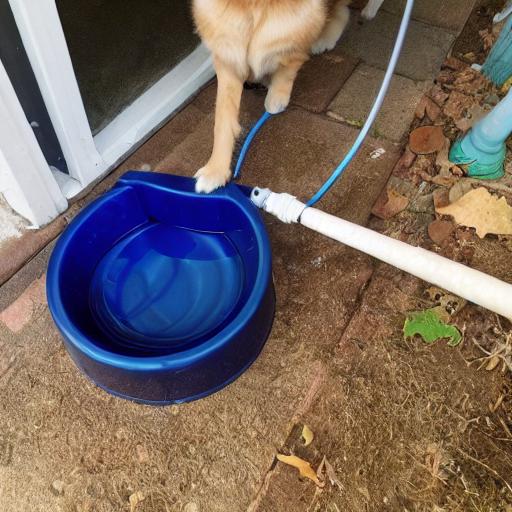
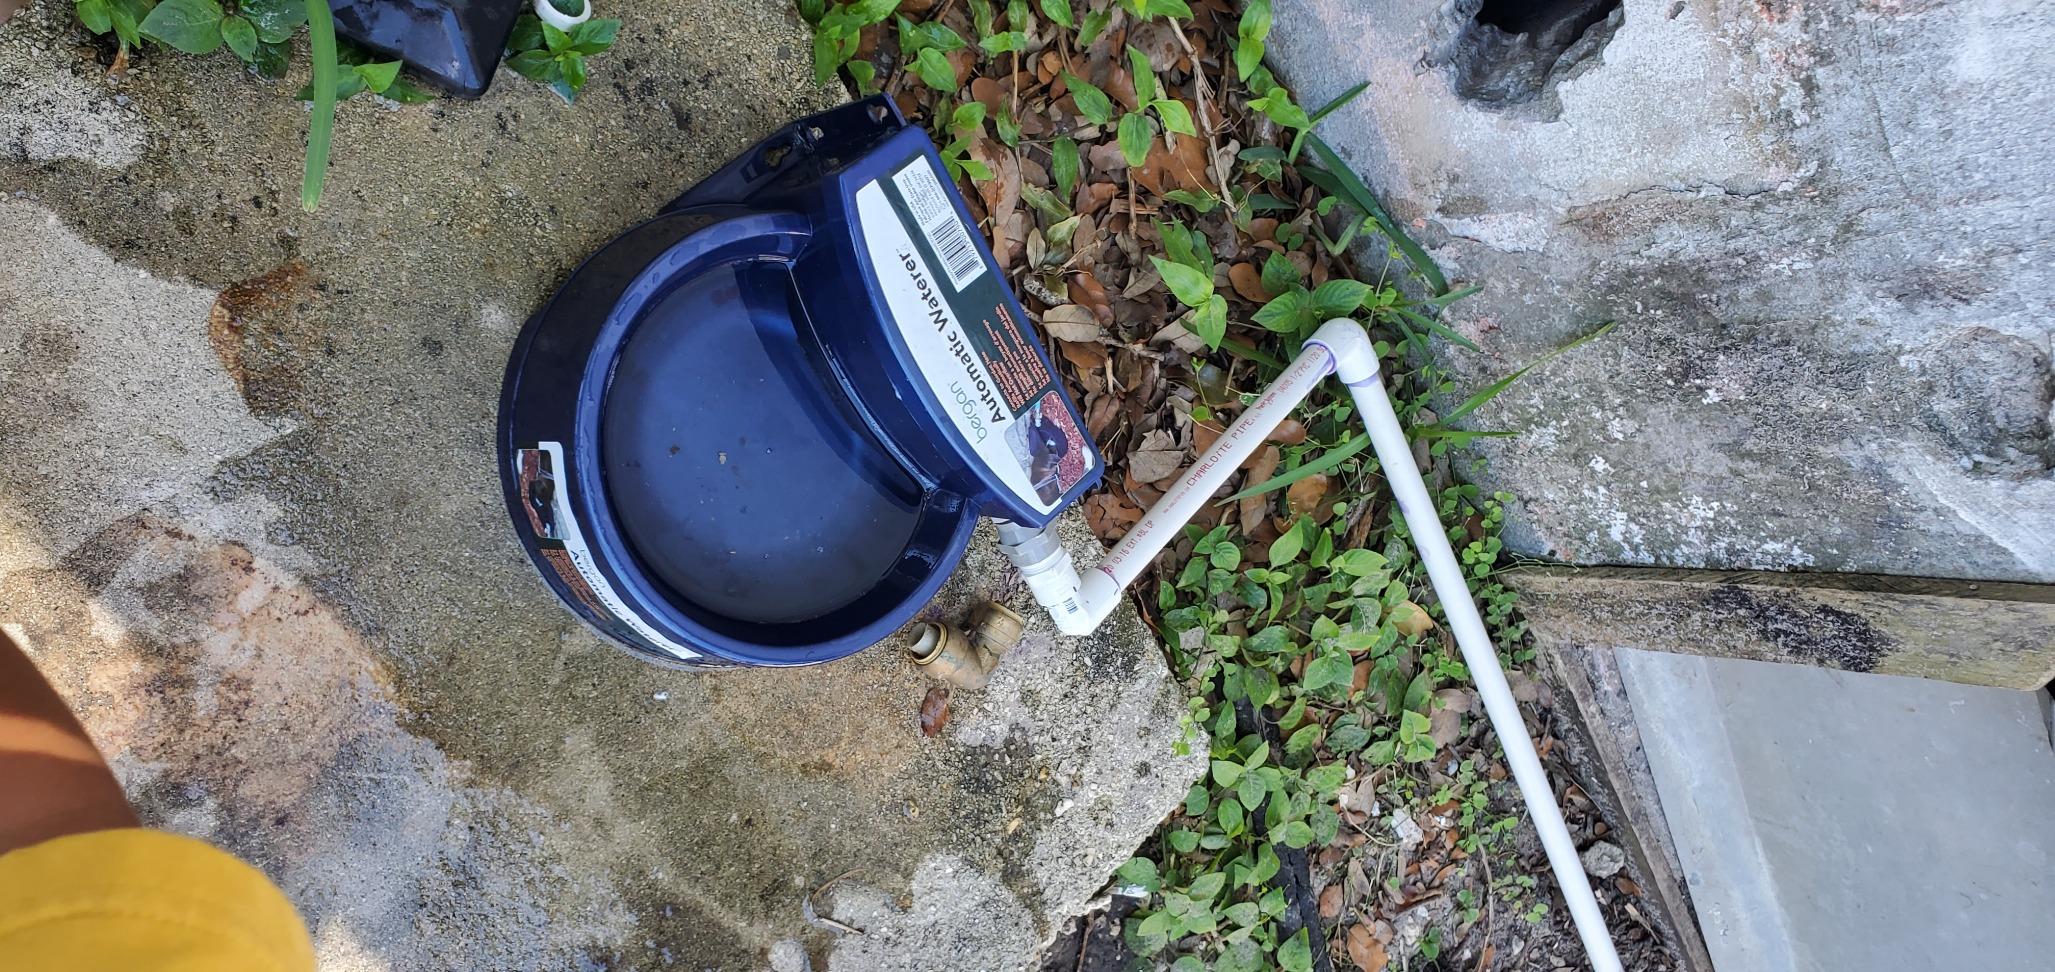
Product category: items_bowl
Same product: no